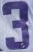
Number: 3